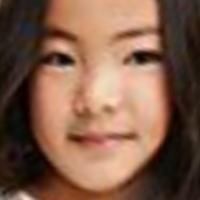
Age group: age 01-10